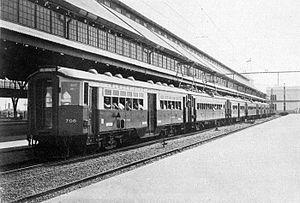
KRL Commuterline, anciennement KRL Jabodetabek est le réseau de train de banlieue qui dessert l'agglomération de Jakarta, capitale de l'Indonésie qui compte environ 30 millions habitants. Le réseau, qui comprend 6 lignes totalisant 415 kilomètres de voie sud-africaine transporte environ 950 000 passagers chaque jour. Il dessert les villes périphériques de Bogor, Depok, Tangerang et Bekasi.